Aleksandrs Jakushin

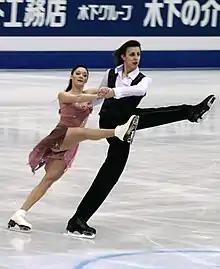

Aleksandrs Jakushin (born 6 January 1991 in Saint Petersburg) is an ice dancer who competes for Latvia. With partner Ksenia Pecherkina, he is the 2010 Latvian national champion.